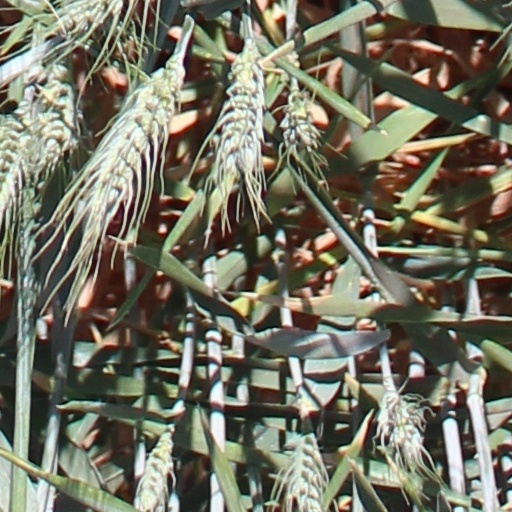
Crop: wheat